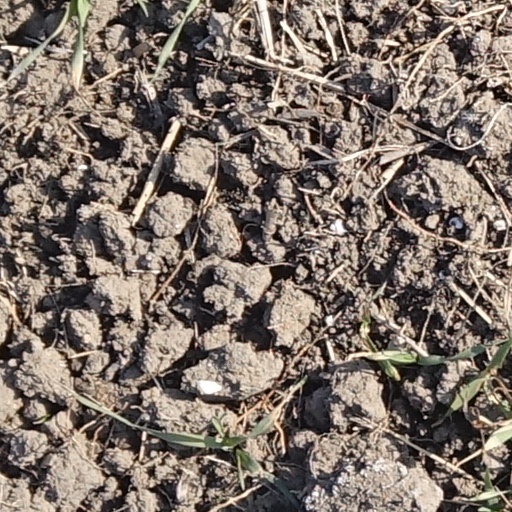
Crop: wheat